Honda Motocompo

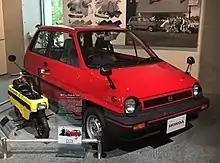
Honda City and Motocompo display at Honda Collection Hall in Motegi

Although discontinued in 1983, Honda has revisited the idea since with several concept vehicles such as the 2001 e-Dax and e-NSR, and the 2011 Motor Compo electric scooter.